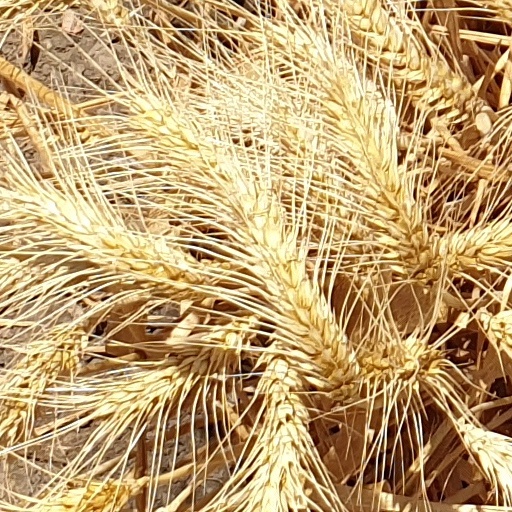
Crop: wheat